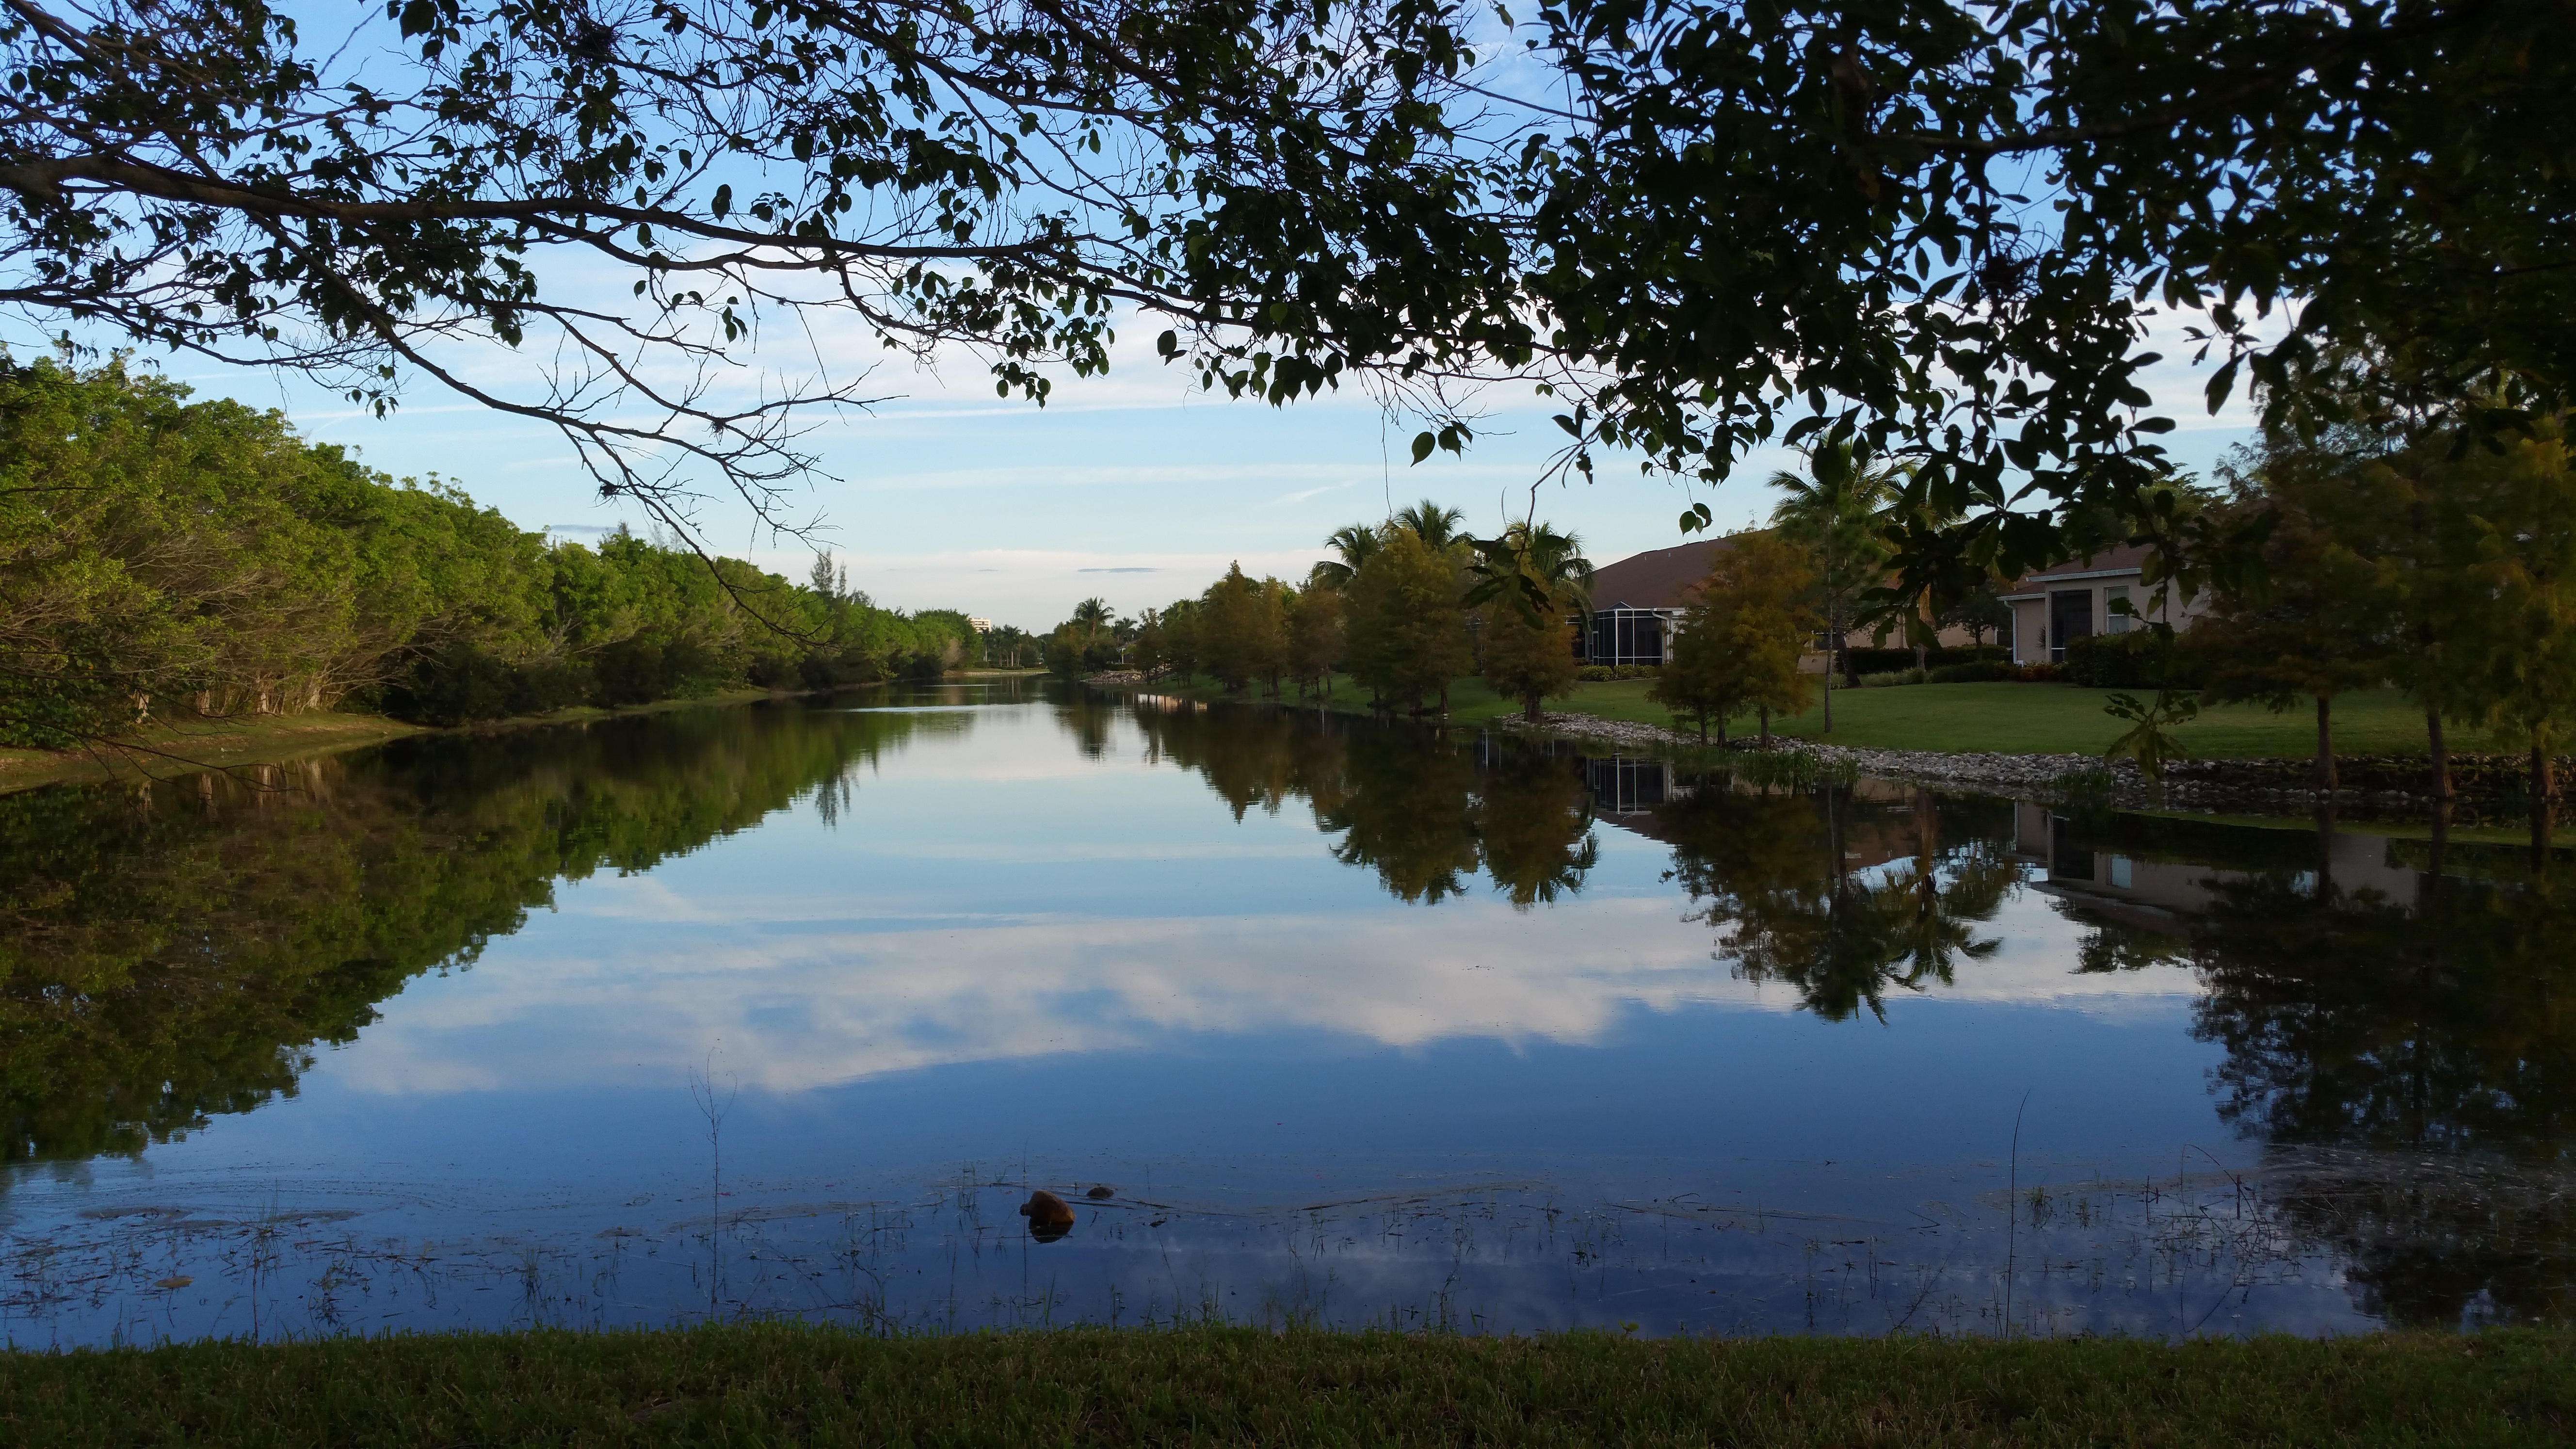
tree, marsh, lake, river, canal, pond, reflection, reservoir, waterway, body of water, wetland, floodplain, loch, fish pond, bayou